Dagulf Psalter

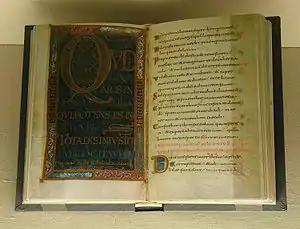
Facsimile of the Dagulf Psalter showing painted initial folio (left), and golden script (right).

The Dagulf Psalter is a late 8th-century Carolingian manuscript, and is one of the earliest examples of a codex emanating from the Court School of Charlemagne. The 161 page codex is written entirely in golden Carolingian minuscule script, and contains the Old Testament Psalms as well as a selection of Frankish Canticles. The Psalter is believed to have been created by the scribe Dagulf in 793–795 CE as a gift from Charlemagne to Pope Adrian I.